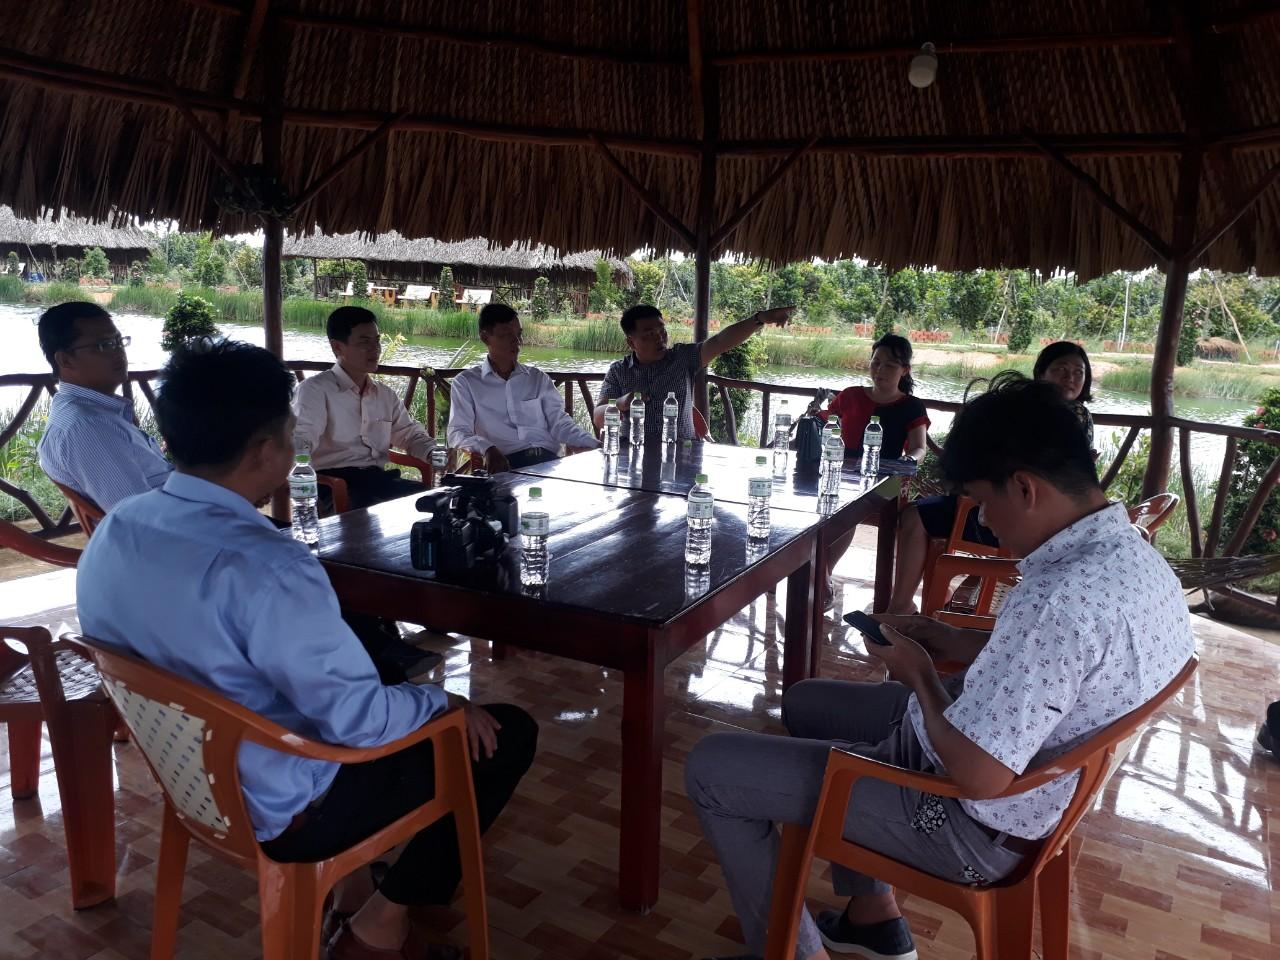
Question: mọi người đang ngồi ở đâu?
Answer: mọi người đang ngồi trong một cái chòi